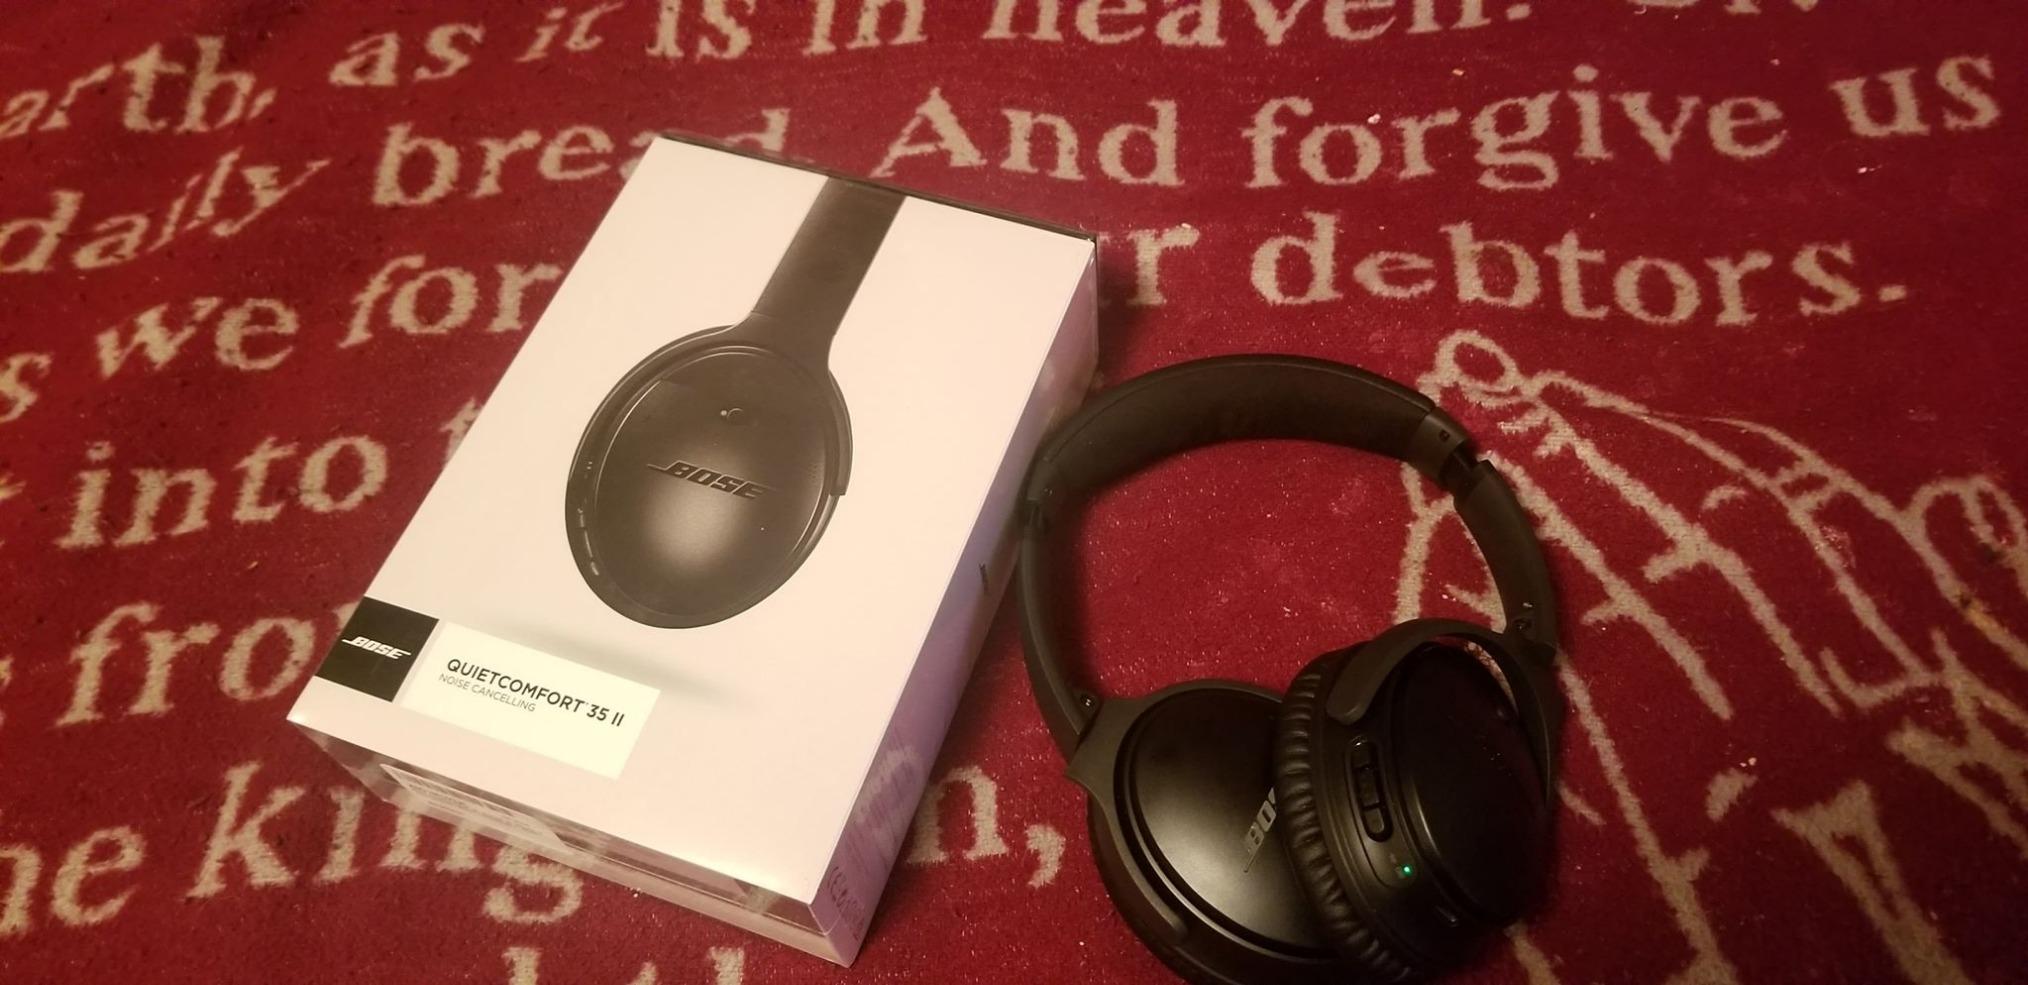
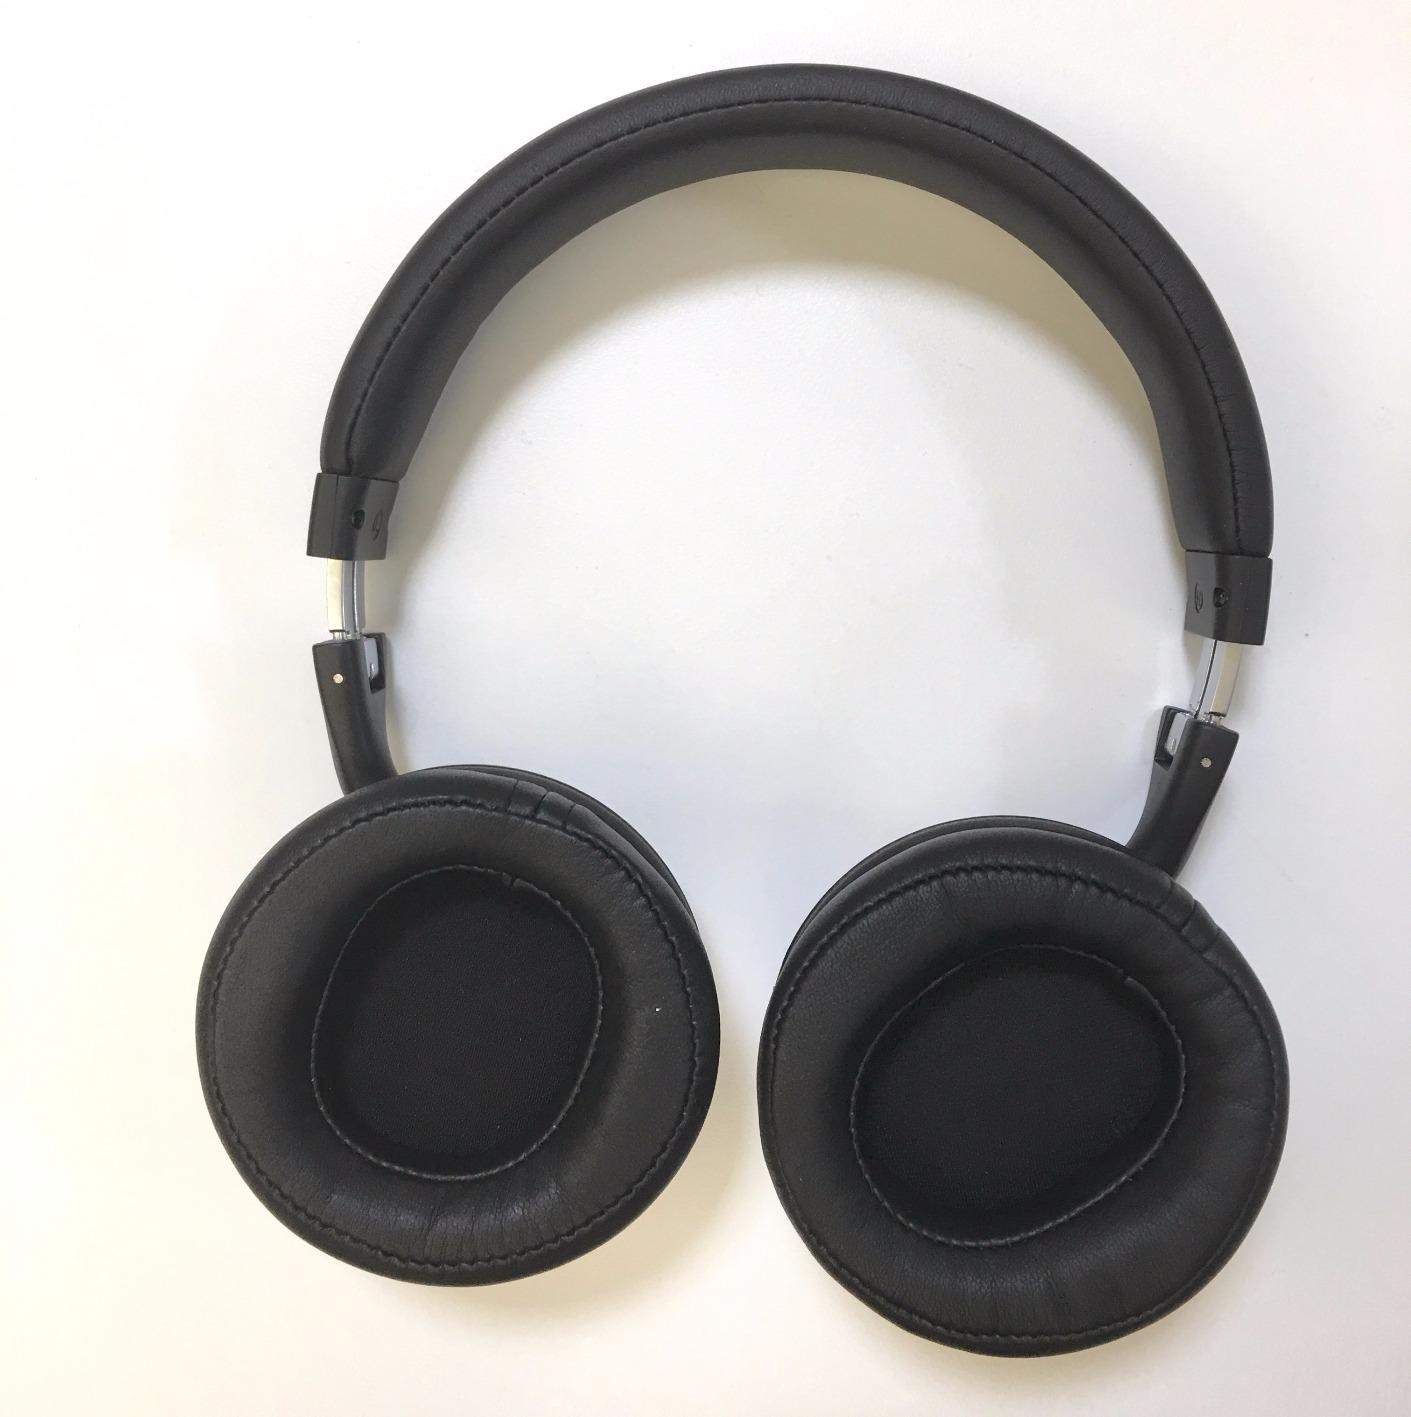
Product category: headphones
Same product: no